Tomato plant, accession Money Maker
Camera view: vertical (180 deg); turntable rotation: 180 degrees
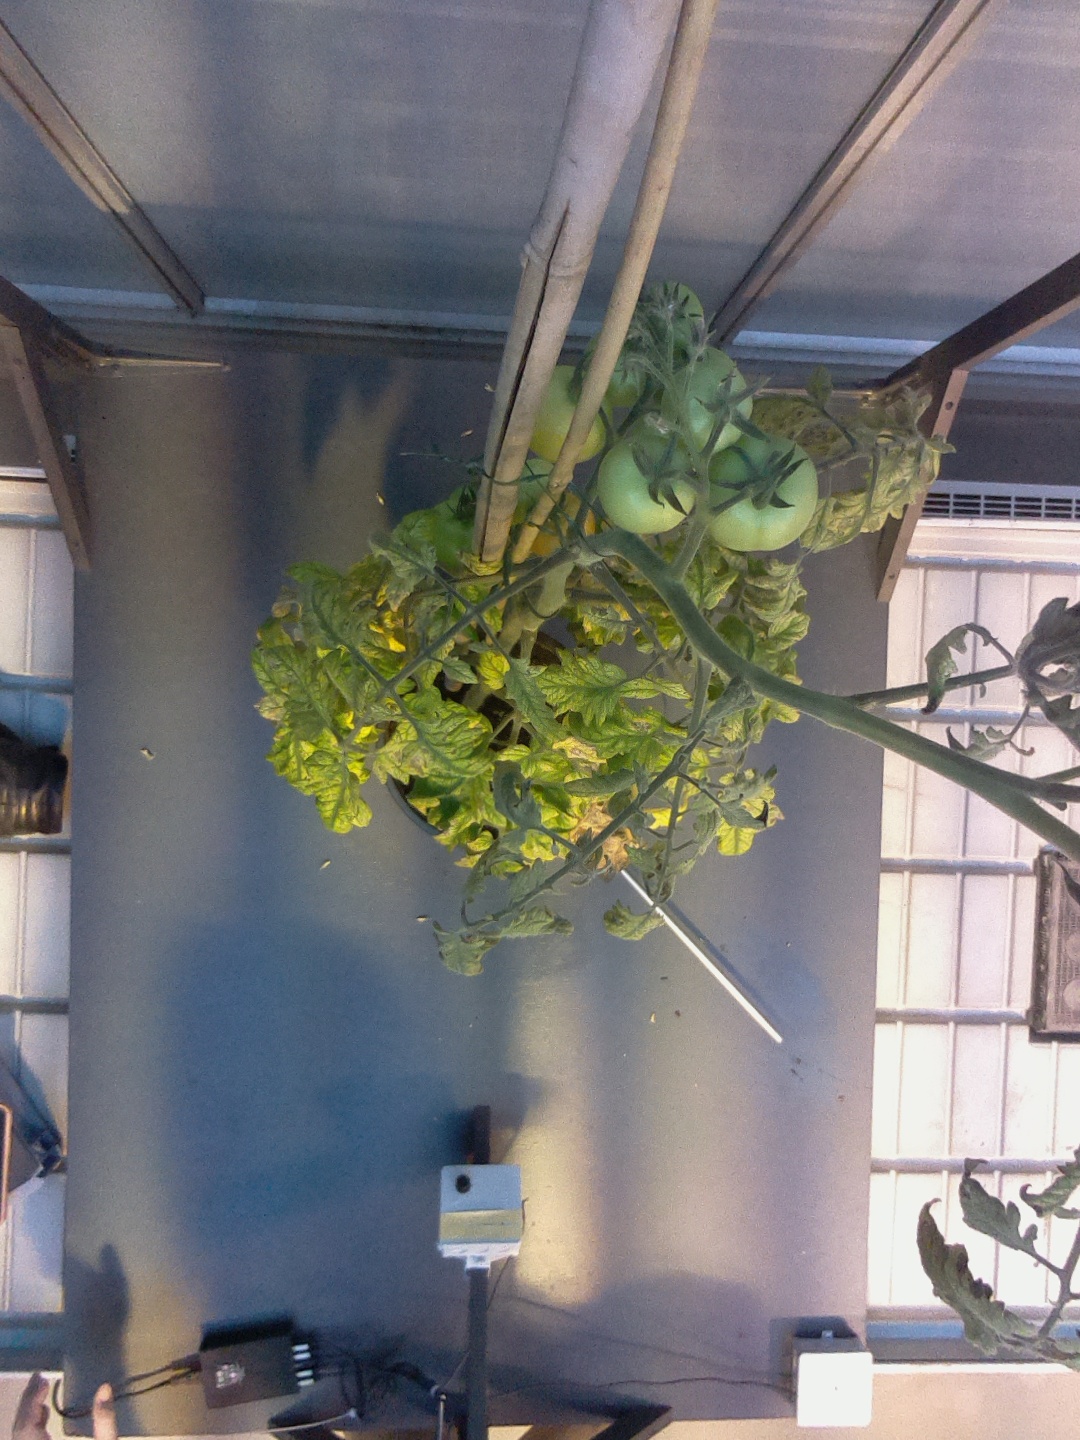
BBCH growth stage 80: fruits start showing typical ripe color (orange -> red)